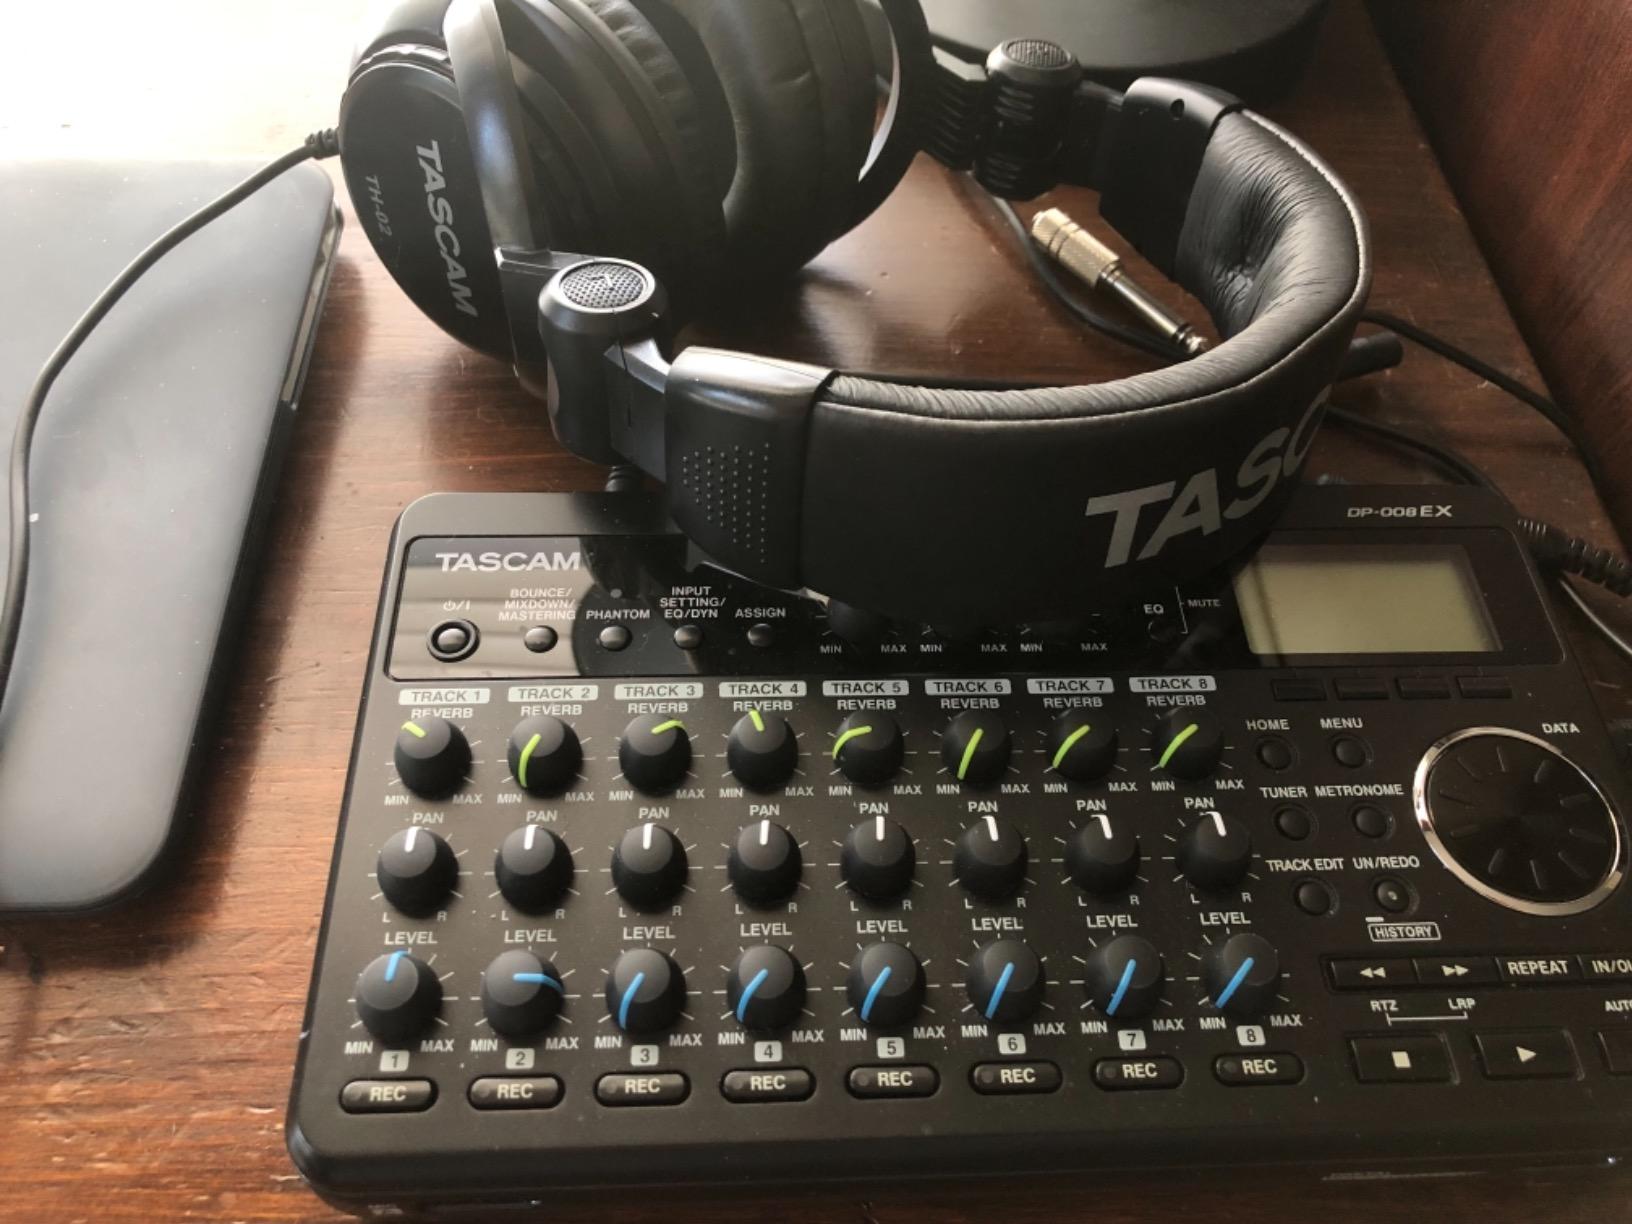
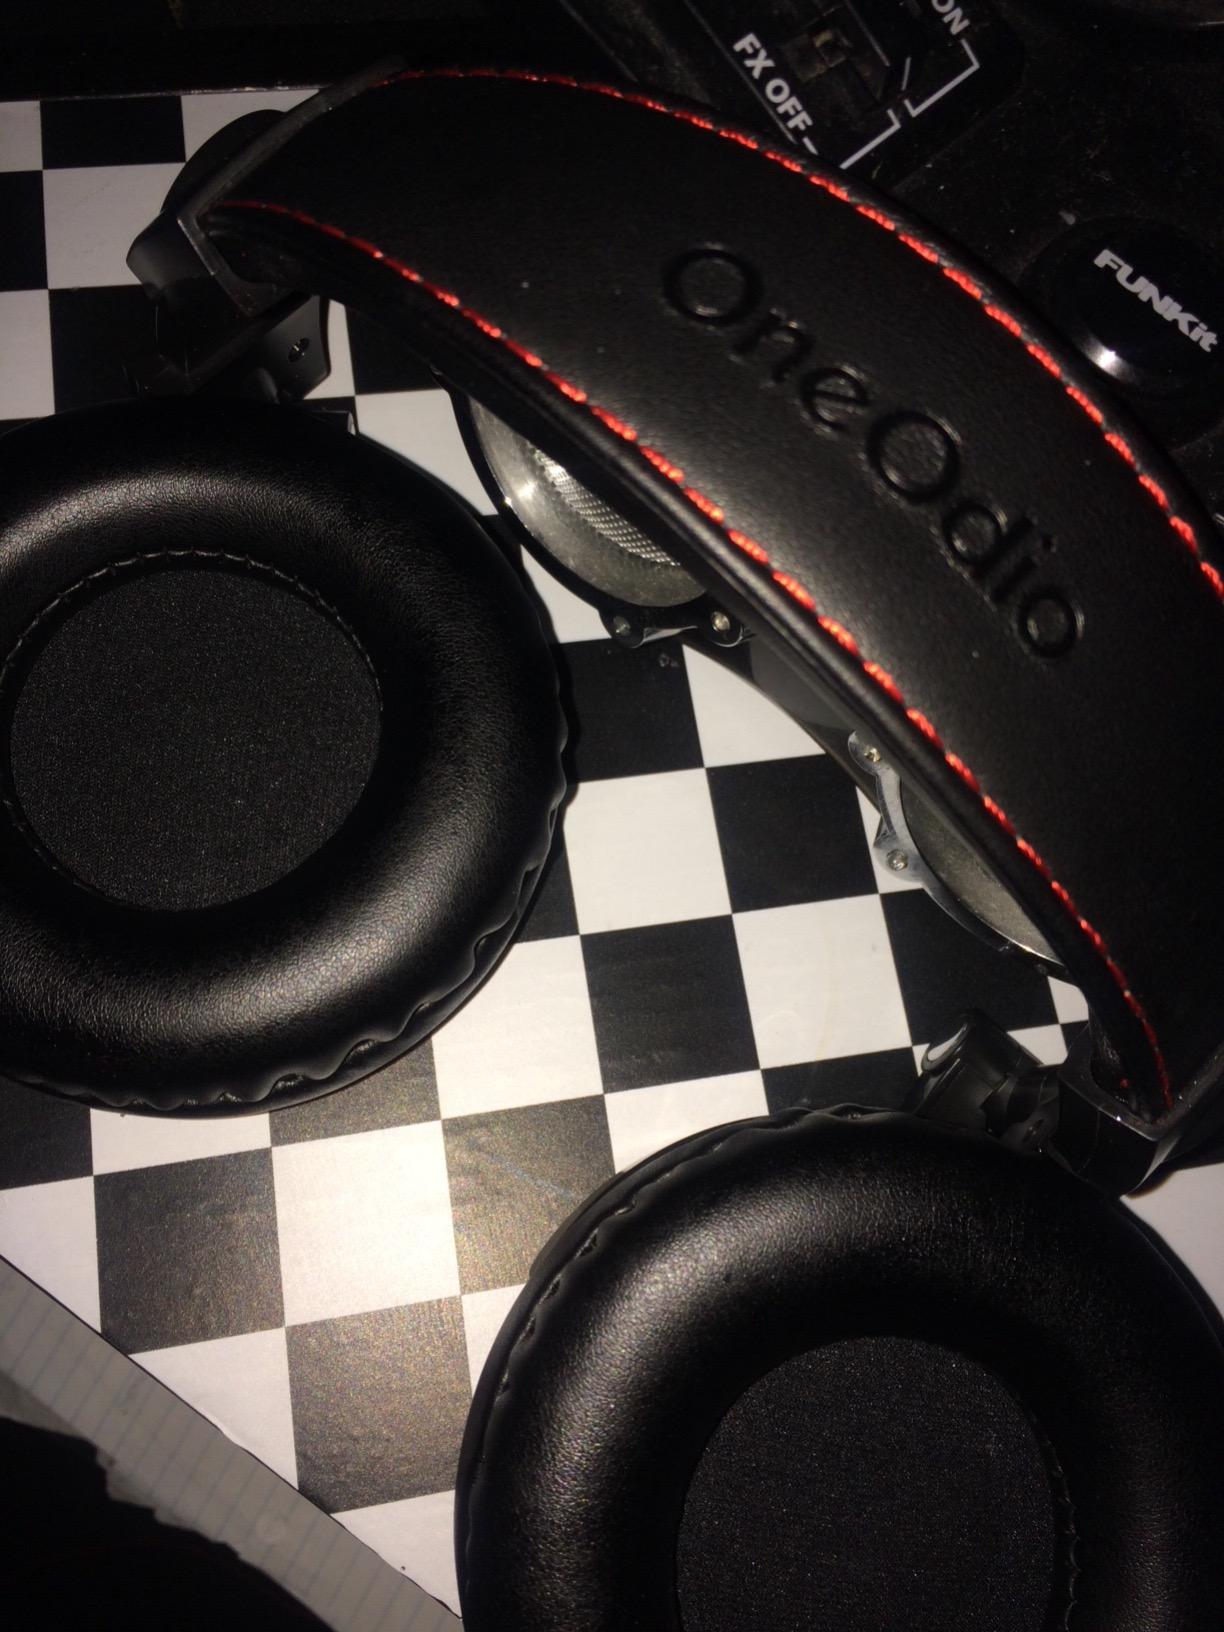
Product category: headphones
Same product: no